Glenn Gissler

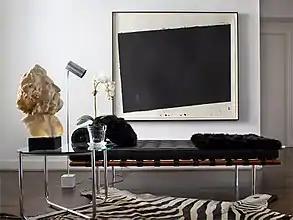
The Greenwich Village penthouse of Michael Kors, designed by Gissler.

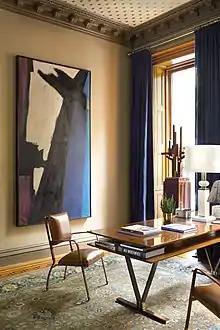
Gissler's Brooklyn Heights designer showhouse

Gissler began his professional career in the New York offices of interior designer Juan Montoya. He later worked as an interior designer for acclaimed architect Rafael Vinoly, generally focusing on office and high-end residential projects. He established Glenn Gissler Design, Inc. in 1987.